Radu Gabrea

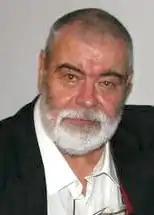
Radu Gabrea in 2009

Radu Bartolomeu Gabrea (20 June 1937 – 9 February 2017) was a Romanian film director and screenwriter. He directed more than twenty films between 1969 and 2016. He showed his first film in the Locarno Festival.